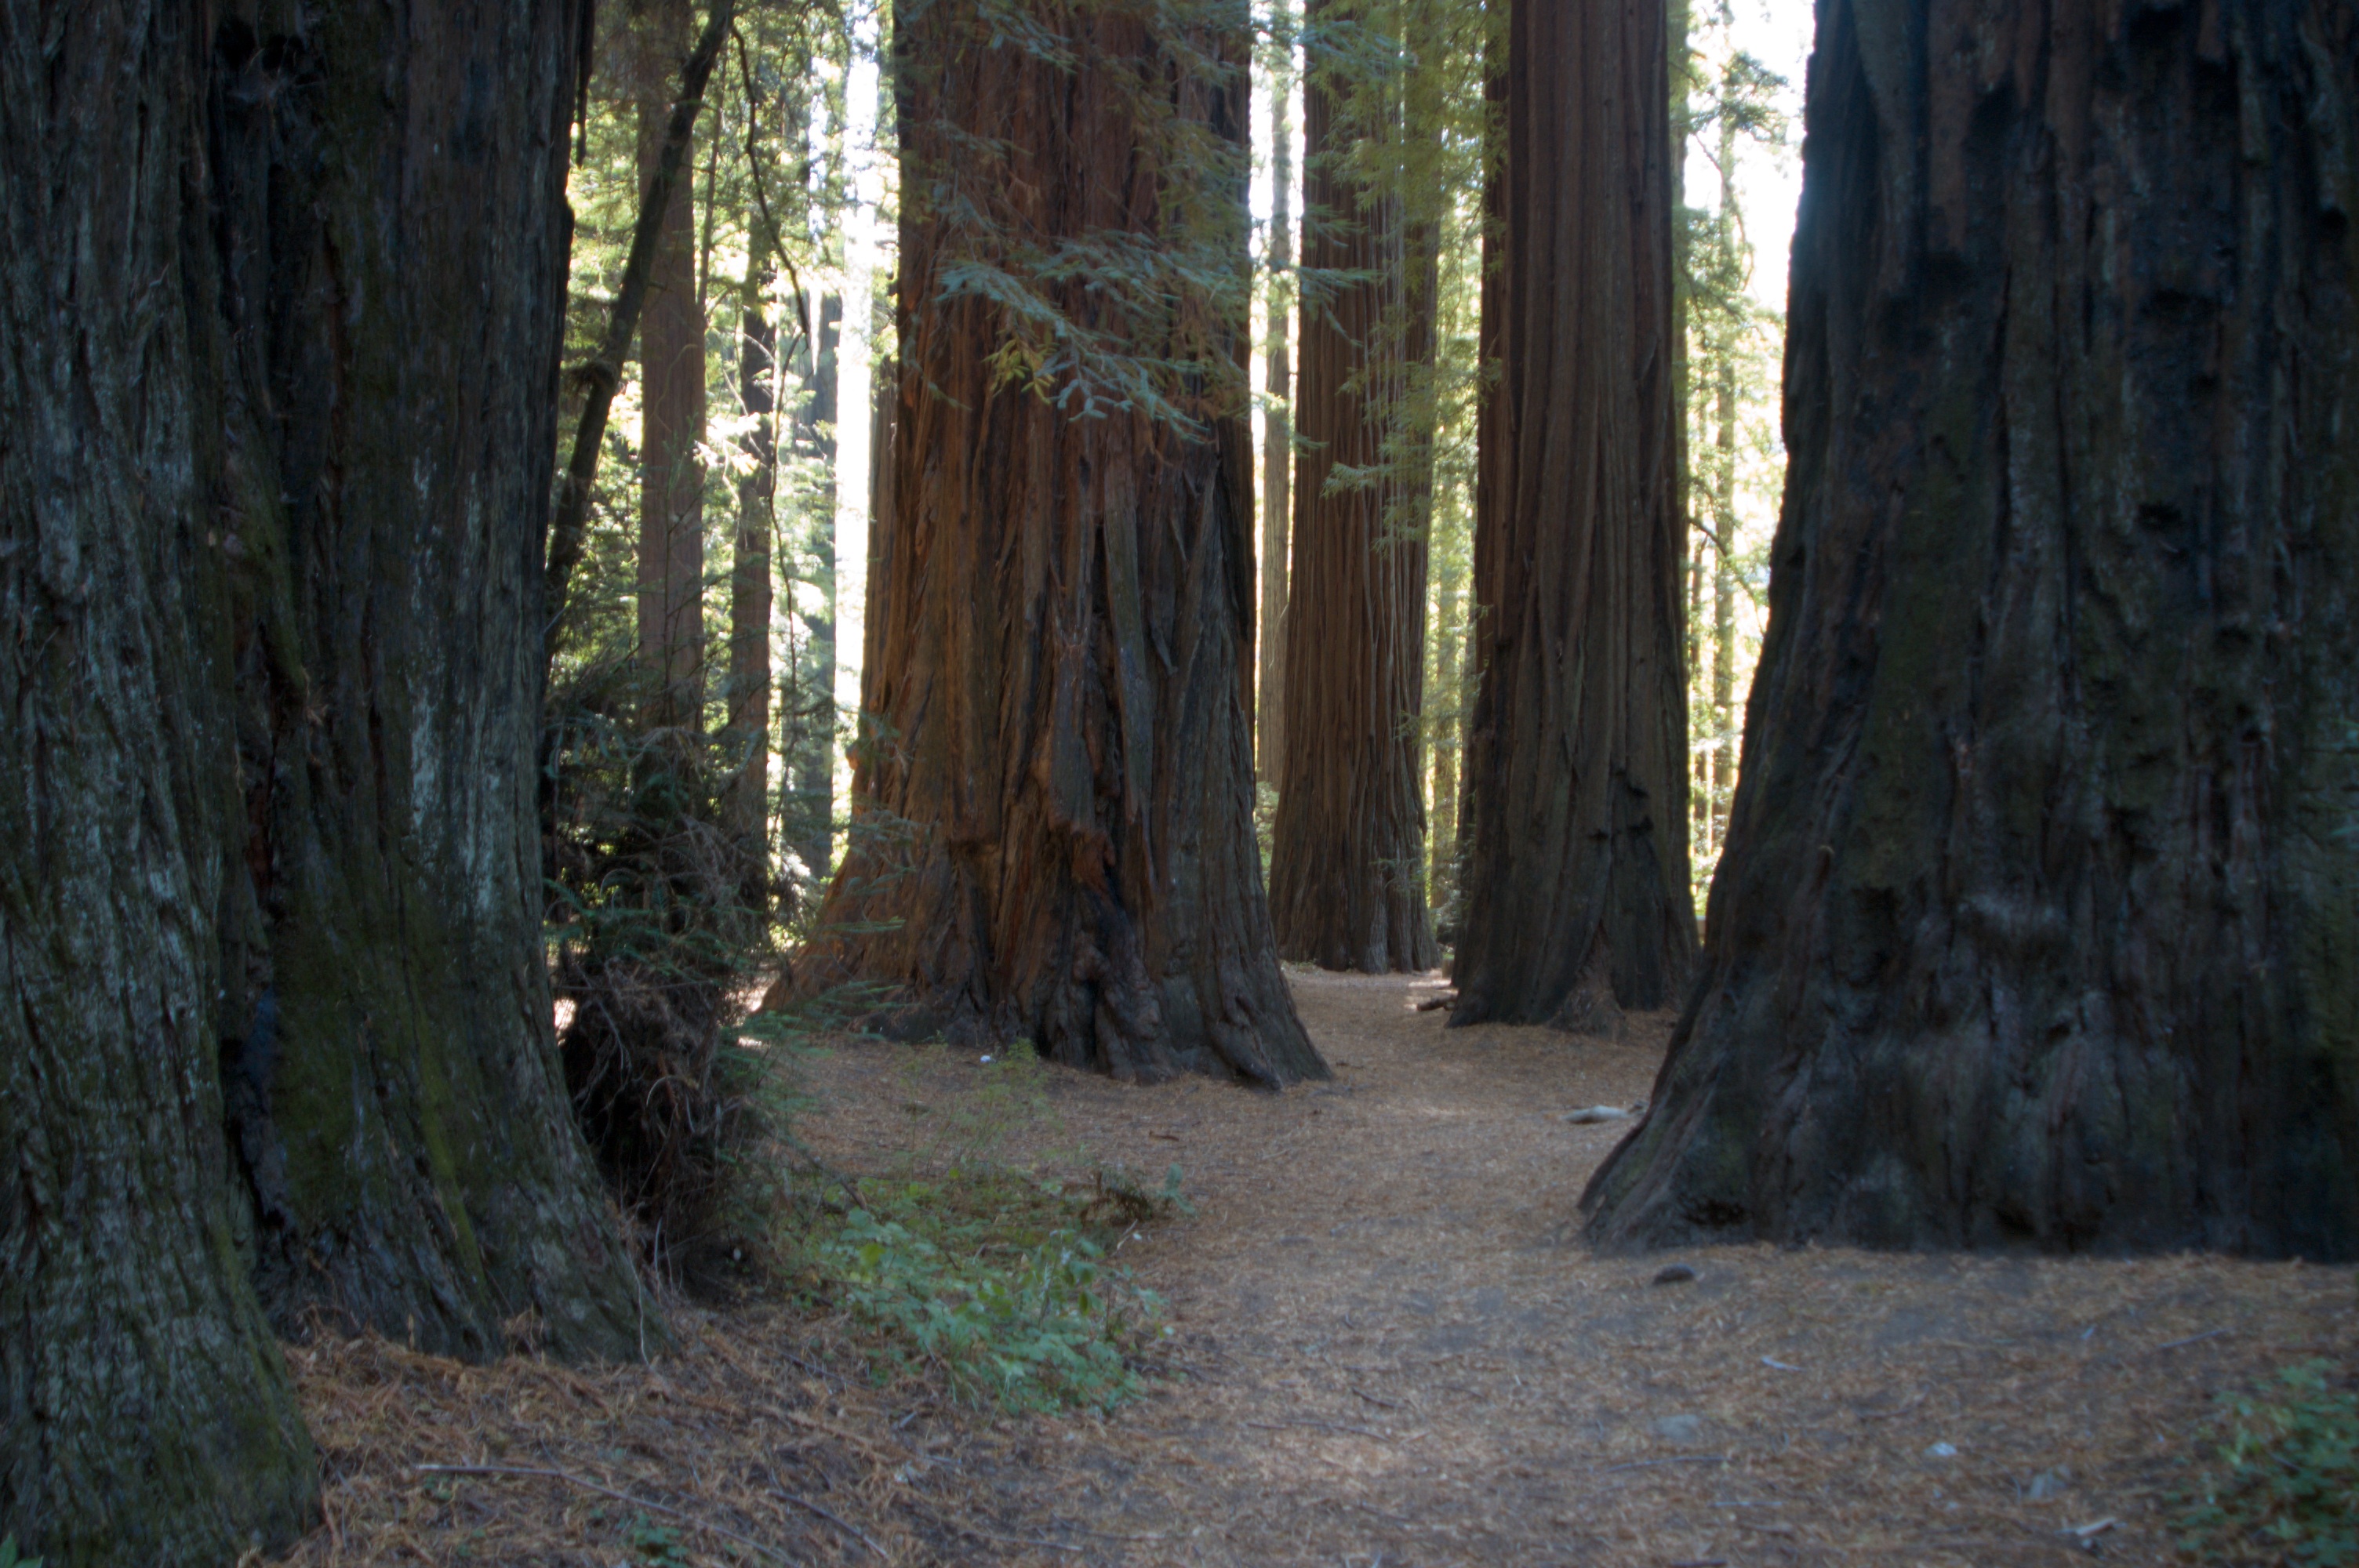
tree, forest, wilderness, plant, trail, trunk, jungle, california, spruce, rainforest, deciduous, trunks, grove, woodland, habitat, ecosystem, biome, old growth forest, giant redwoods, natural environment, woody plant, temperate broadleaf and mixed forest, temperate coniferous forest